Northwest Pennsylvania Collegiate Academy

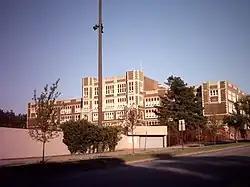
NPCA overlooking Veteran's Stadium

The Northwest Pennsylvania Collegiate Academy (abbreviated NPCA), or just Collegiate Academy or Academy High School, is located in midtown Erie, Pennsylvania. The school is housed in the former Academy High School building, which reopened in September 1997 as Collegiate Academy. The school boasts a 100% college acceptance rate among recent graduates.